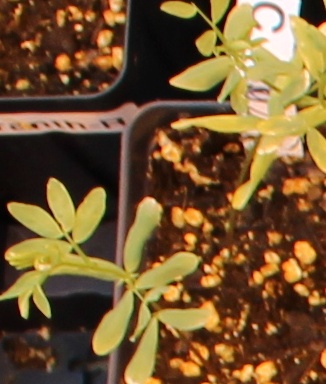
Label: Lentil